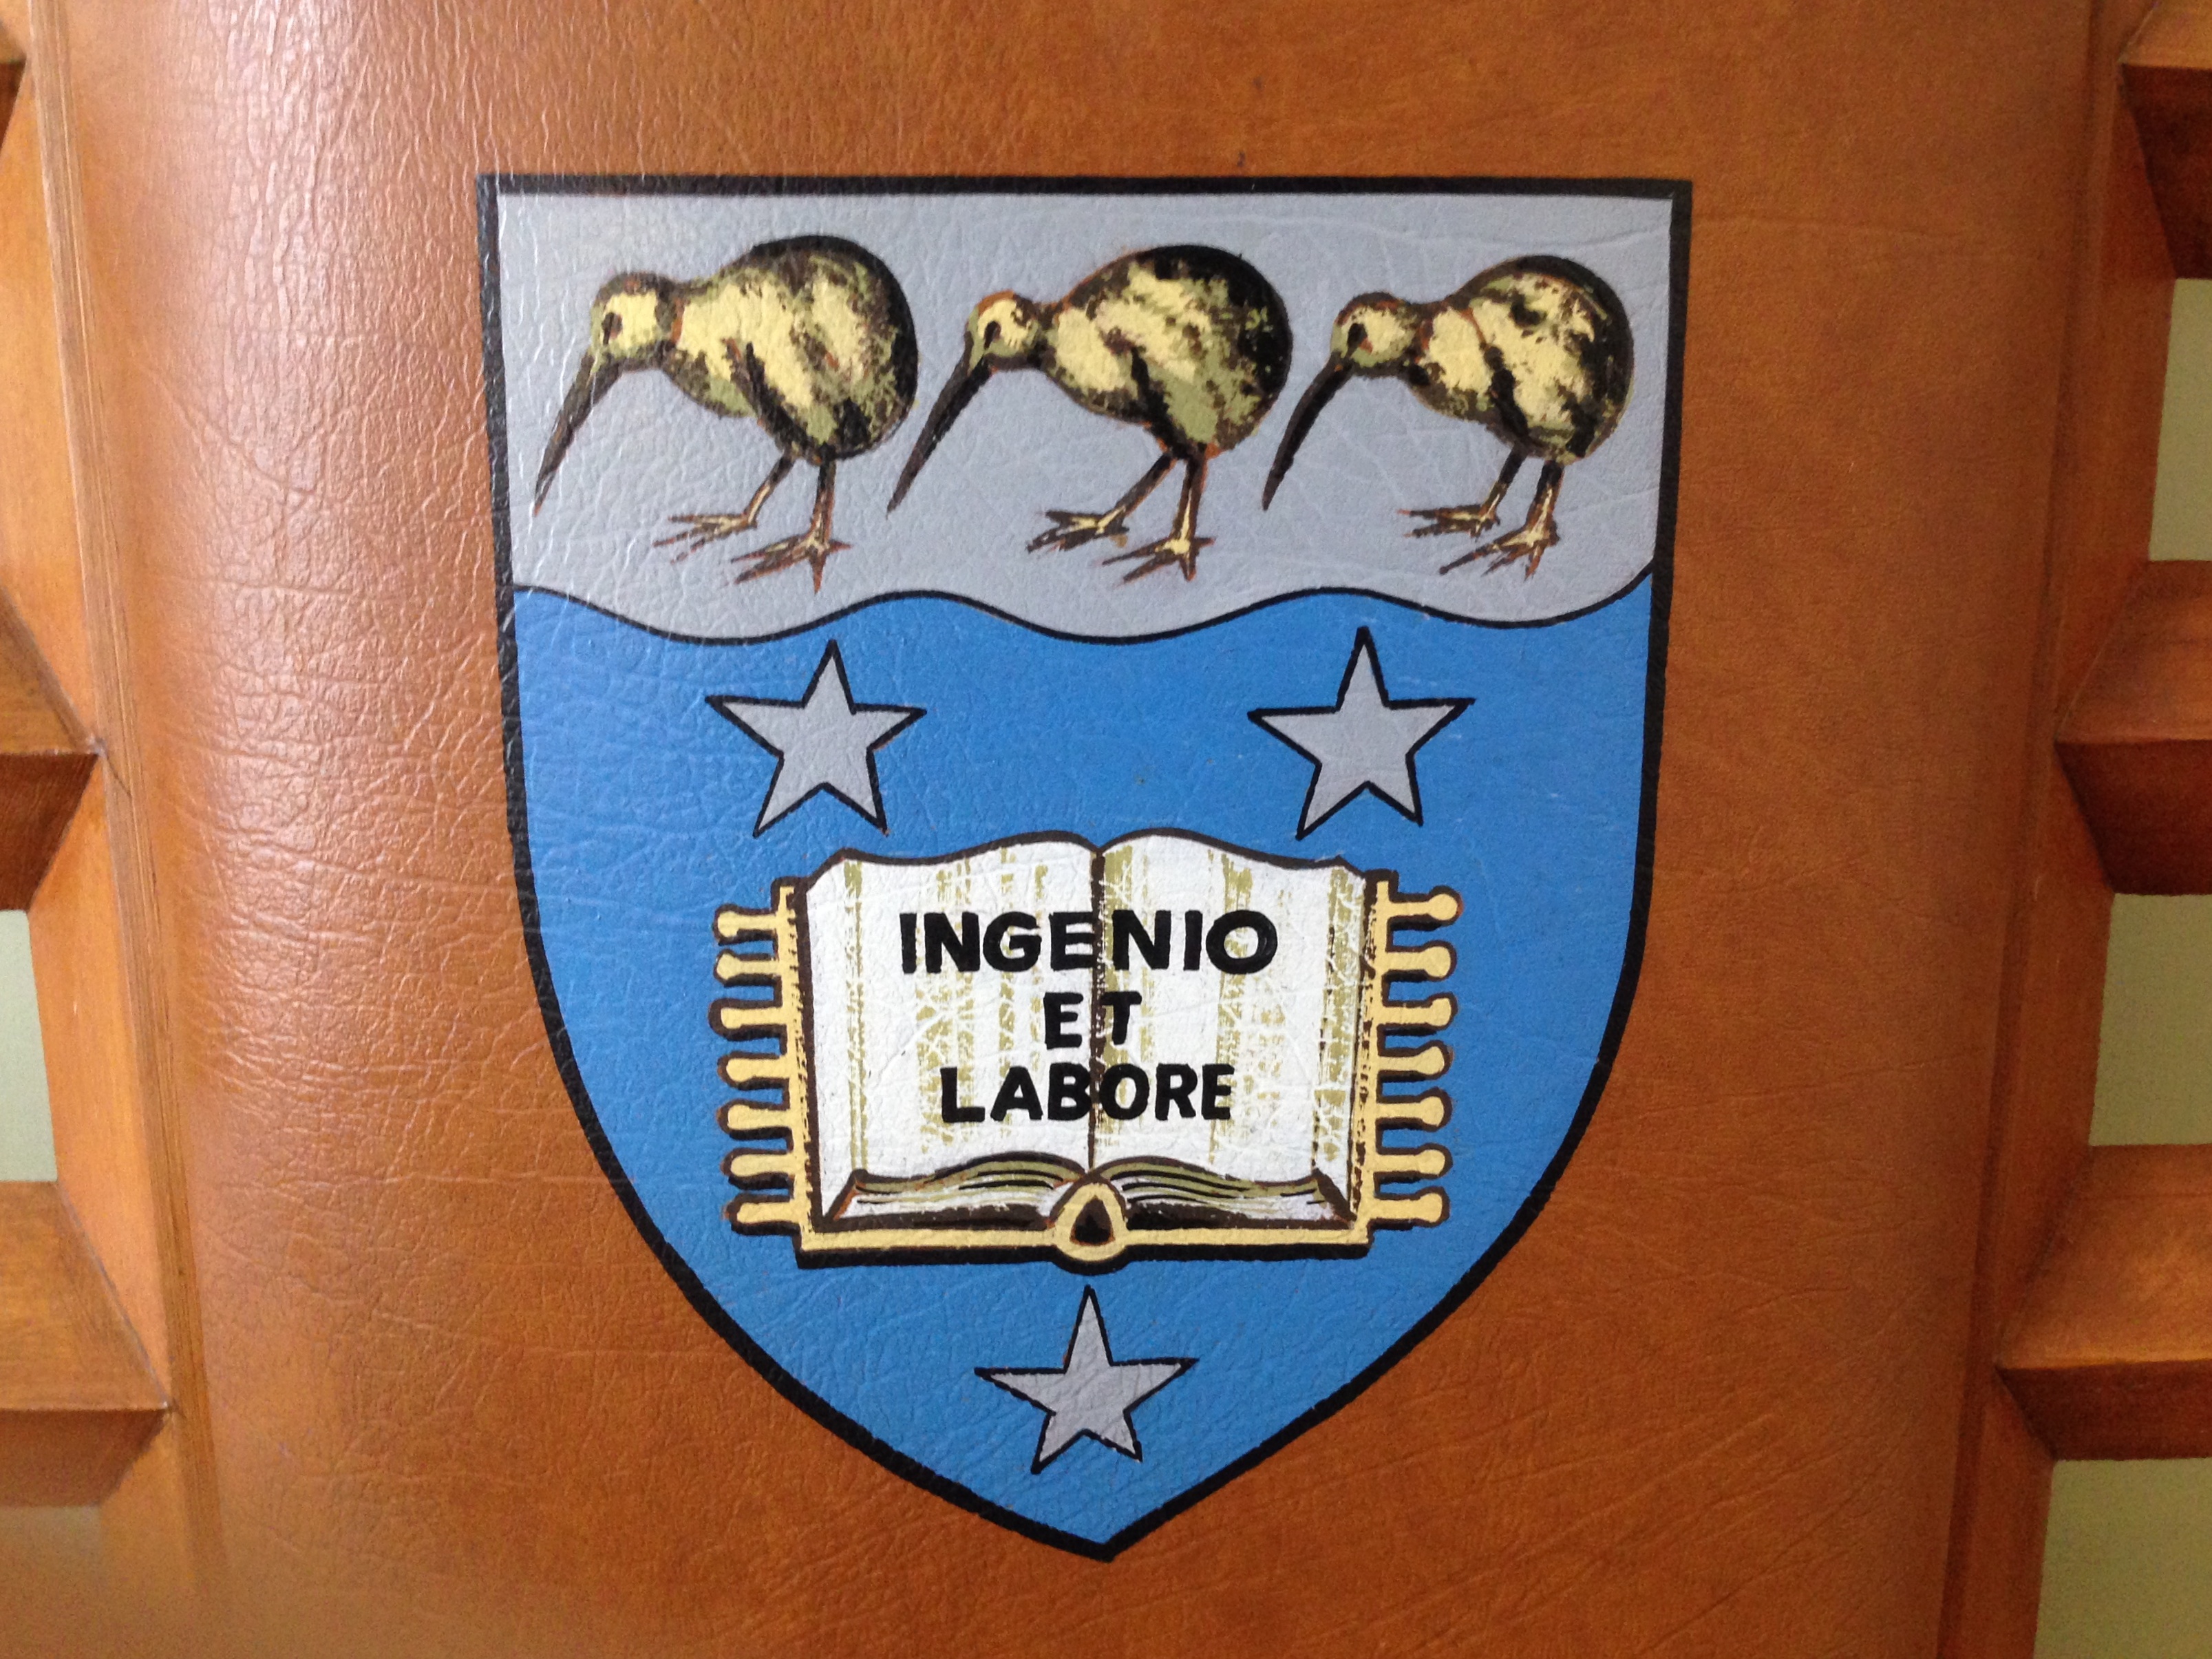
furniture, art